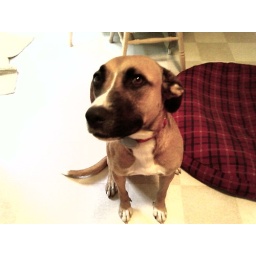
Morocco near dog bed - 2007